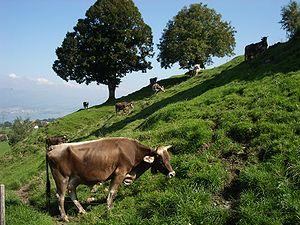
Bos taurus est le nom scientifique donné à l'ensemble des bovins domestiques de l'Ancien Monde issus de l'aurochs sauvage. Il s'agit d'une espèce de mammifères ruminants de grande taille. Deux sous-espèces principales sont distinguées : la Vache domestique d'Europe et le Zébu, auxquelles certains auteurs ajoutent Bos taurus primigenius, l'Aurochs éteint au XVIIᵉ siècle sous sa forme sauvage, mais dont les éleveurs tentent de reconstituer une race très proche.
La Suisse est un pays d'élevage, lié à la prédominance de pâturages non cultivables: les alpages.